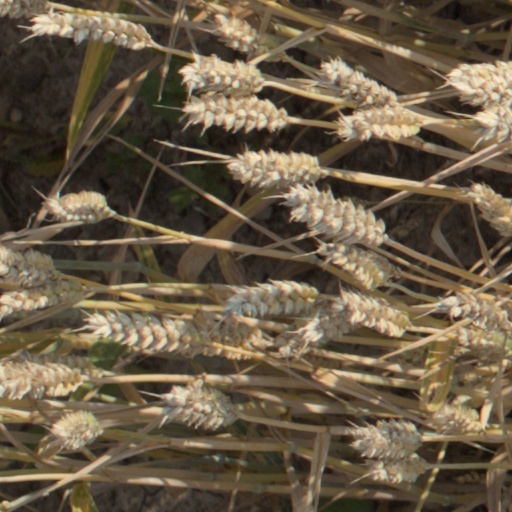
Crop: wheat